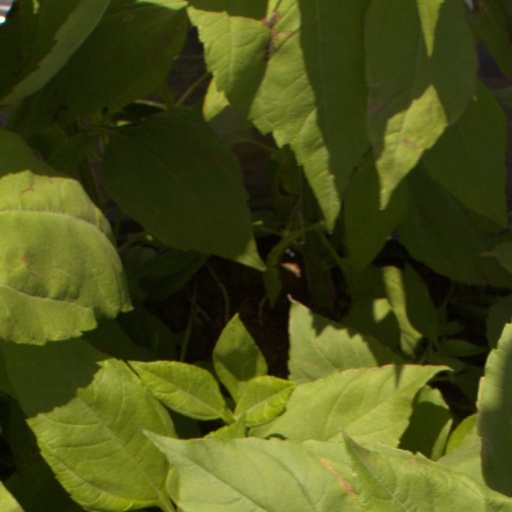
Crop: Jerusalem artichoke